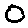
Label: 0